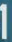
Number: 1